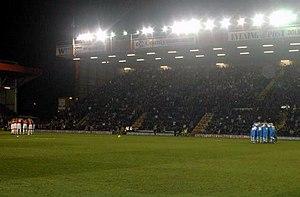
Le Bristol derby est le nom donné au derby entre les clubs du Bristol City et du Bristol Rovers. Cette rivalité se réfère à l'antagonisme entre les principaux clubs de football de Bristol, en Angleterre.